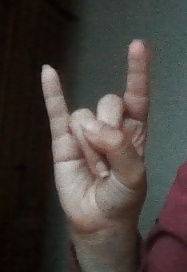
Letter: la